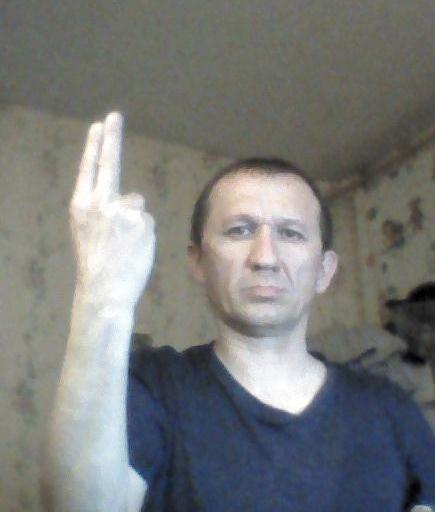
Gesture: two_up_inverted